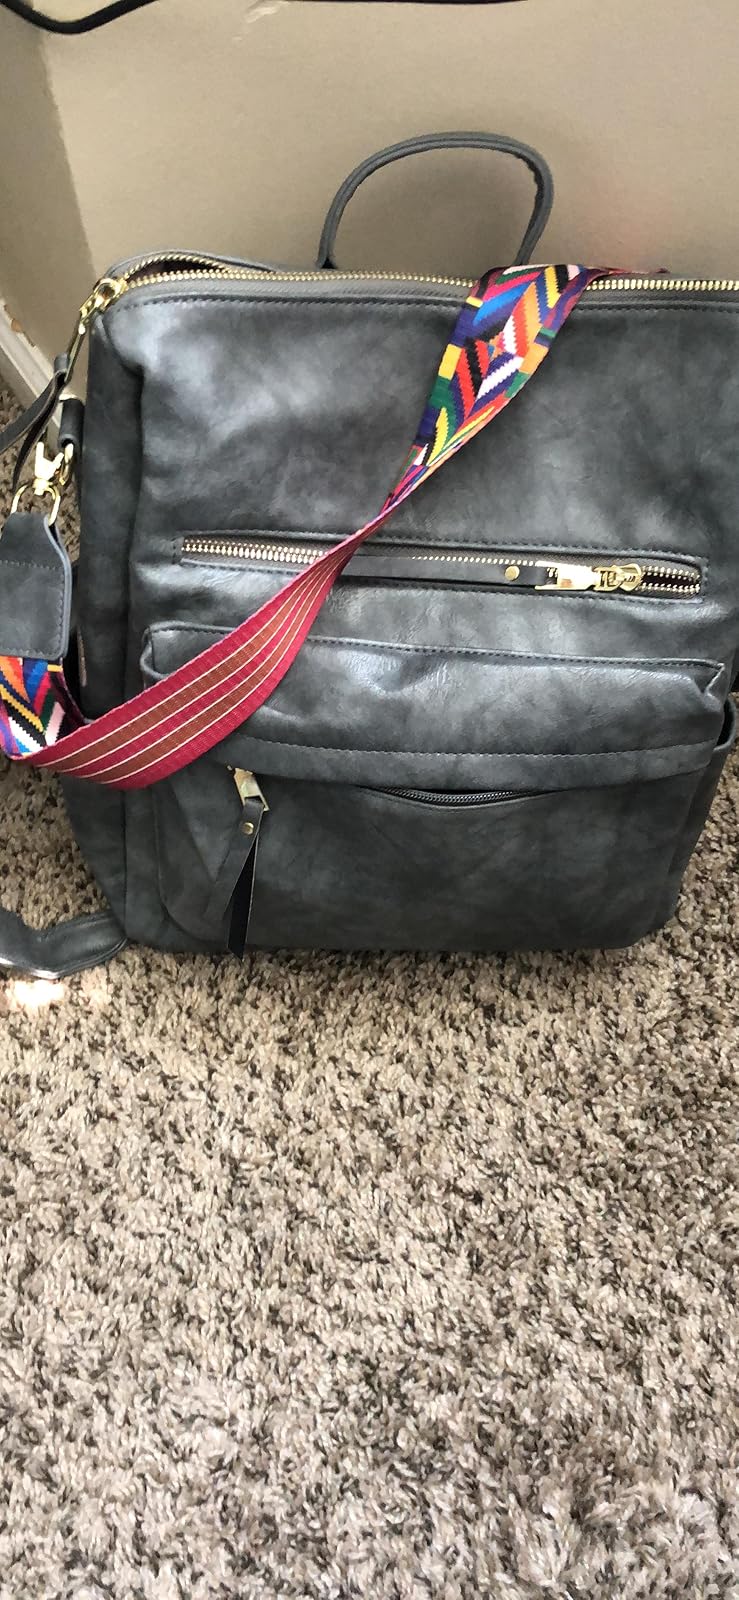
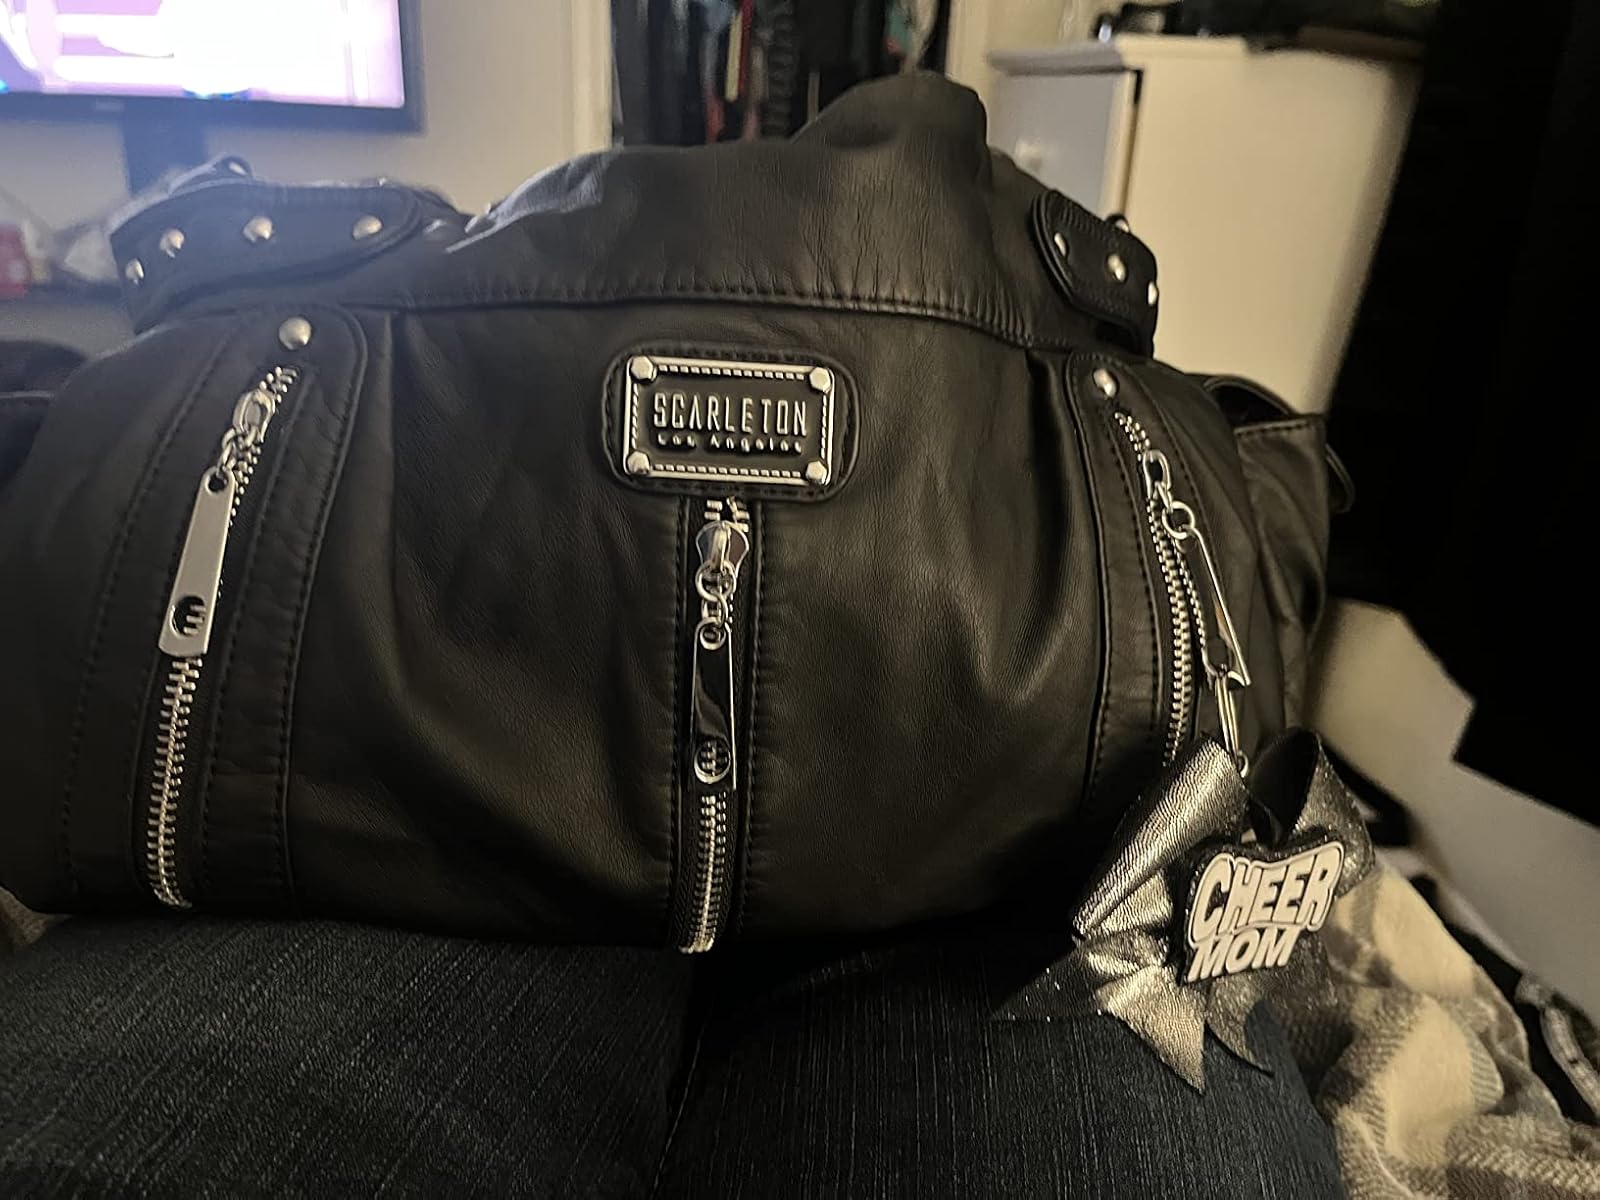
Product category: accessories_handbag
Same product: no